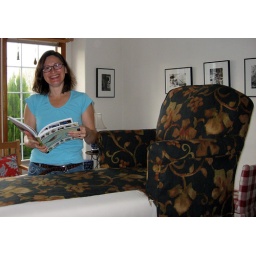
1000 Ideas for Creative Reuse is a fabulous coffee table book and one of my slipcovers is in it!